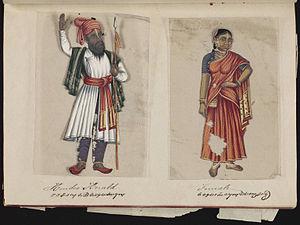
Les castes sont des divisions des sociétés du sous-continent indien en groupes héréditaires, endogames et hiérarchisés.